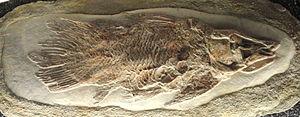
Axelrodichthys est un genre éteint de poissons à membres charnus rattaché à la famille des Mawsoniidae, elle-même regroupée au sein des Coelacanthiformes. Une seule espèce est assignée à ce genre : Axelrodichthys araripensis créée par John G. Maisey en 1986 à partir de fossiles découverts au Brésil.
Les Latimerioidei constituent un sous-ordre de poissons à membres charnus rattaché à l'ordre des Coelacanthiformes. Ce taxon regroupe quelques genres basaux et deux familles :